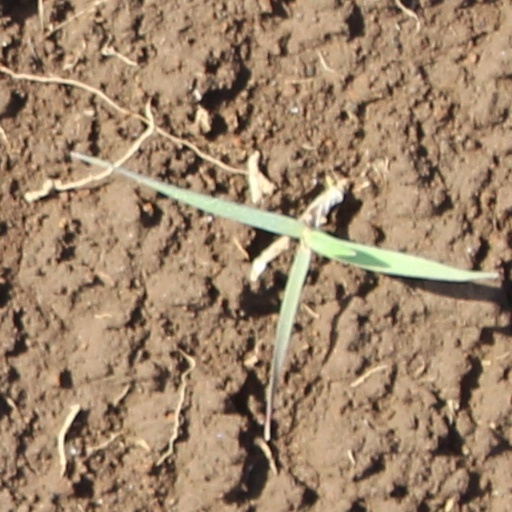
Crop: wheat